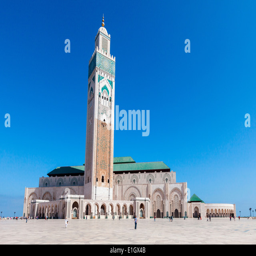
view of the stunning minaret